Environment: real
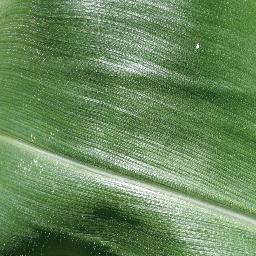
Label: healthy